Ambigram

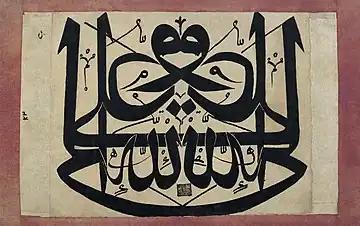
Mirror ambigram depicting the phrase علي ولي الله ("Ali is the vicegerent of God", in Arabic), Ottoman panel, between 1720 and 1730.

A totem ambigram is an ambigram whose letters are stacked like a totem, most often offering a vertical axis mirror symmetry.